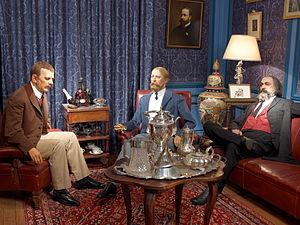
Entente cordiale Fumoir Intérieur Château de Breteuil
Le château de Breteuil est un château situé à Choisel, dans la vallée de Chevreuse, à 35 km au sud de Paris.